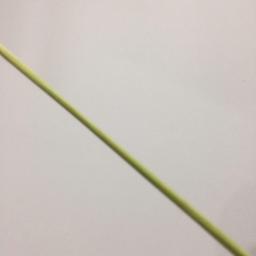
Label: Rice___Healthy